Nottingham Journal

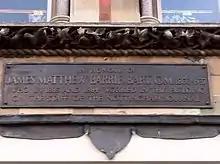
Plaque to mark the employment of J. M. Barrie at the Nottingham Journal offices

J. M. Barrie worked at the "Nottingham Journal" from 1883 to 1884 at three guineas a week, hand-writing daily leaders and Monday columns under the pseudonym Hippomenes, along with whimsical Thursday essays attributed to A Modern Peripatetic. A colleague described him as "a craftsman to his finger tips". The impressions he gained from this period took tangible form in his novel of provincial life, "When a Man's Single", which first appeared as a serial in the "British Weekly".